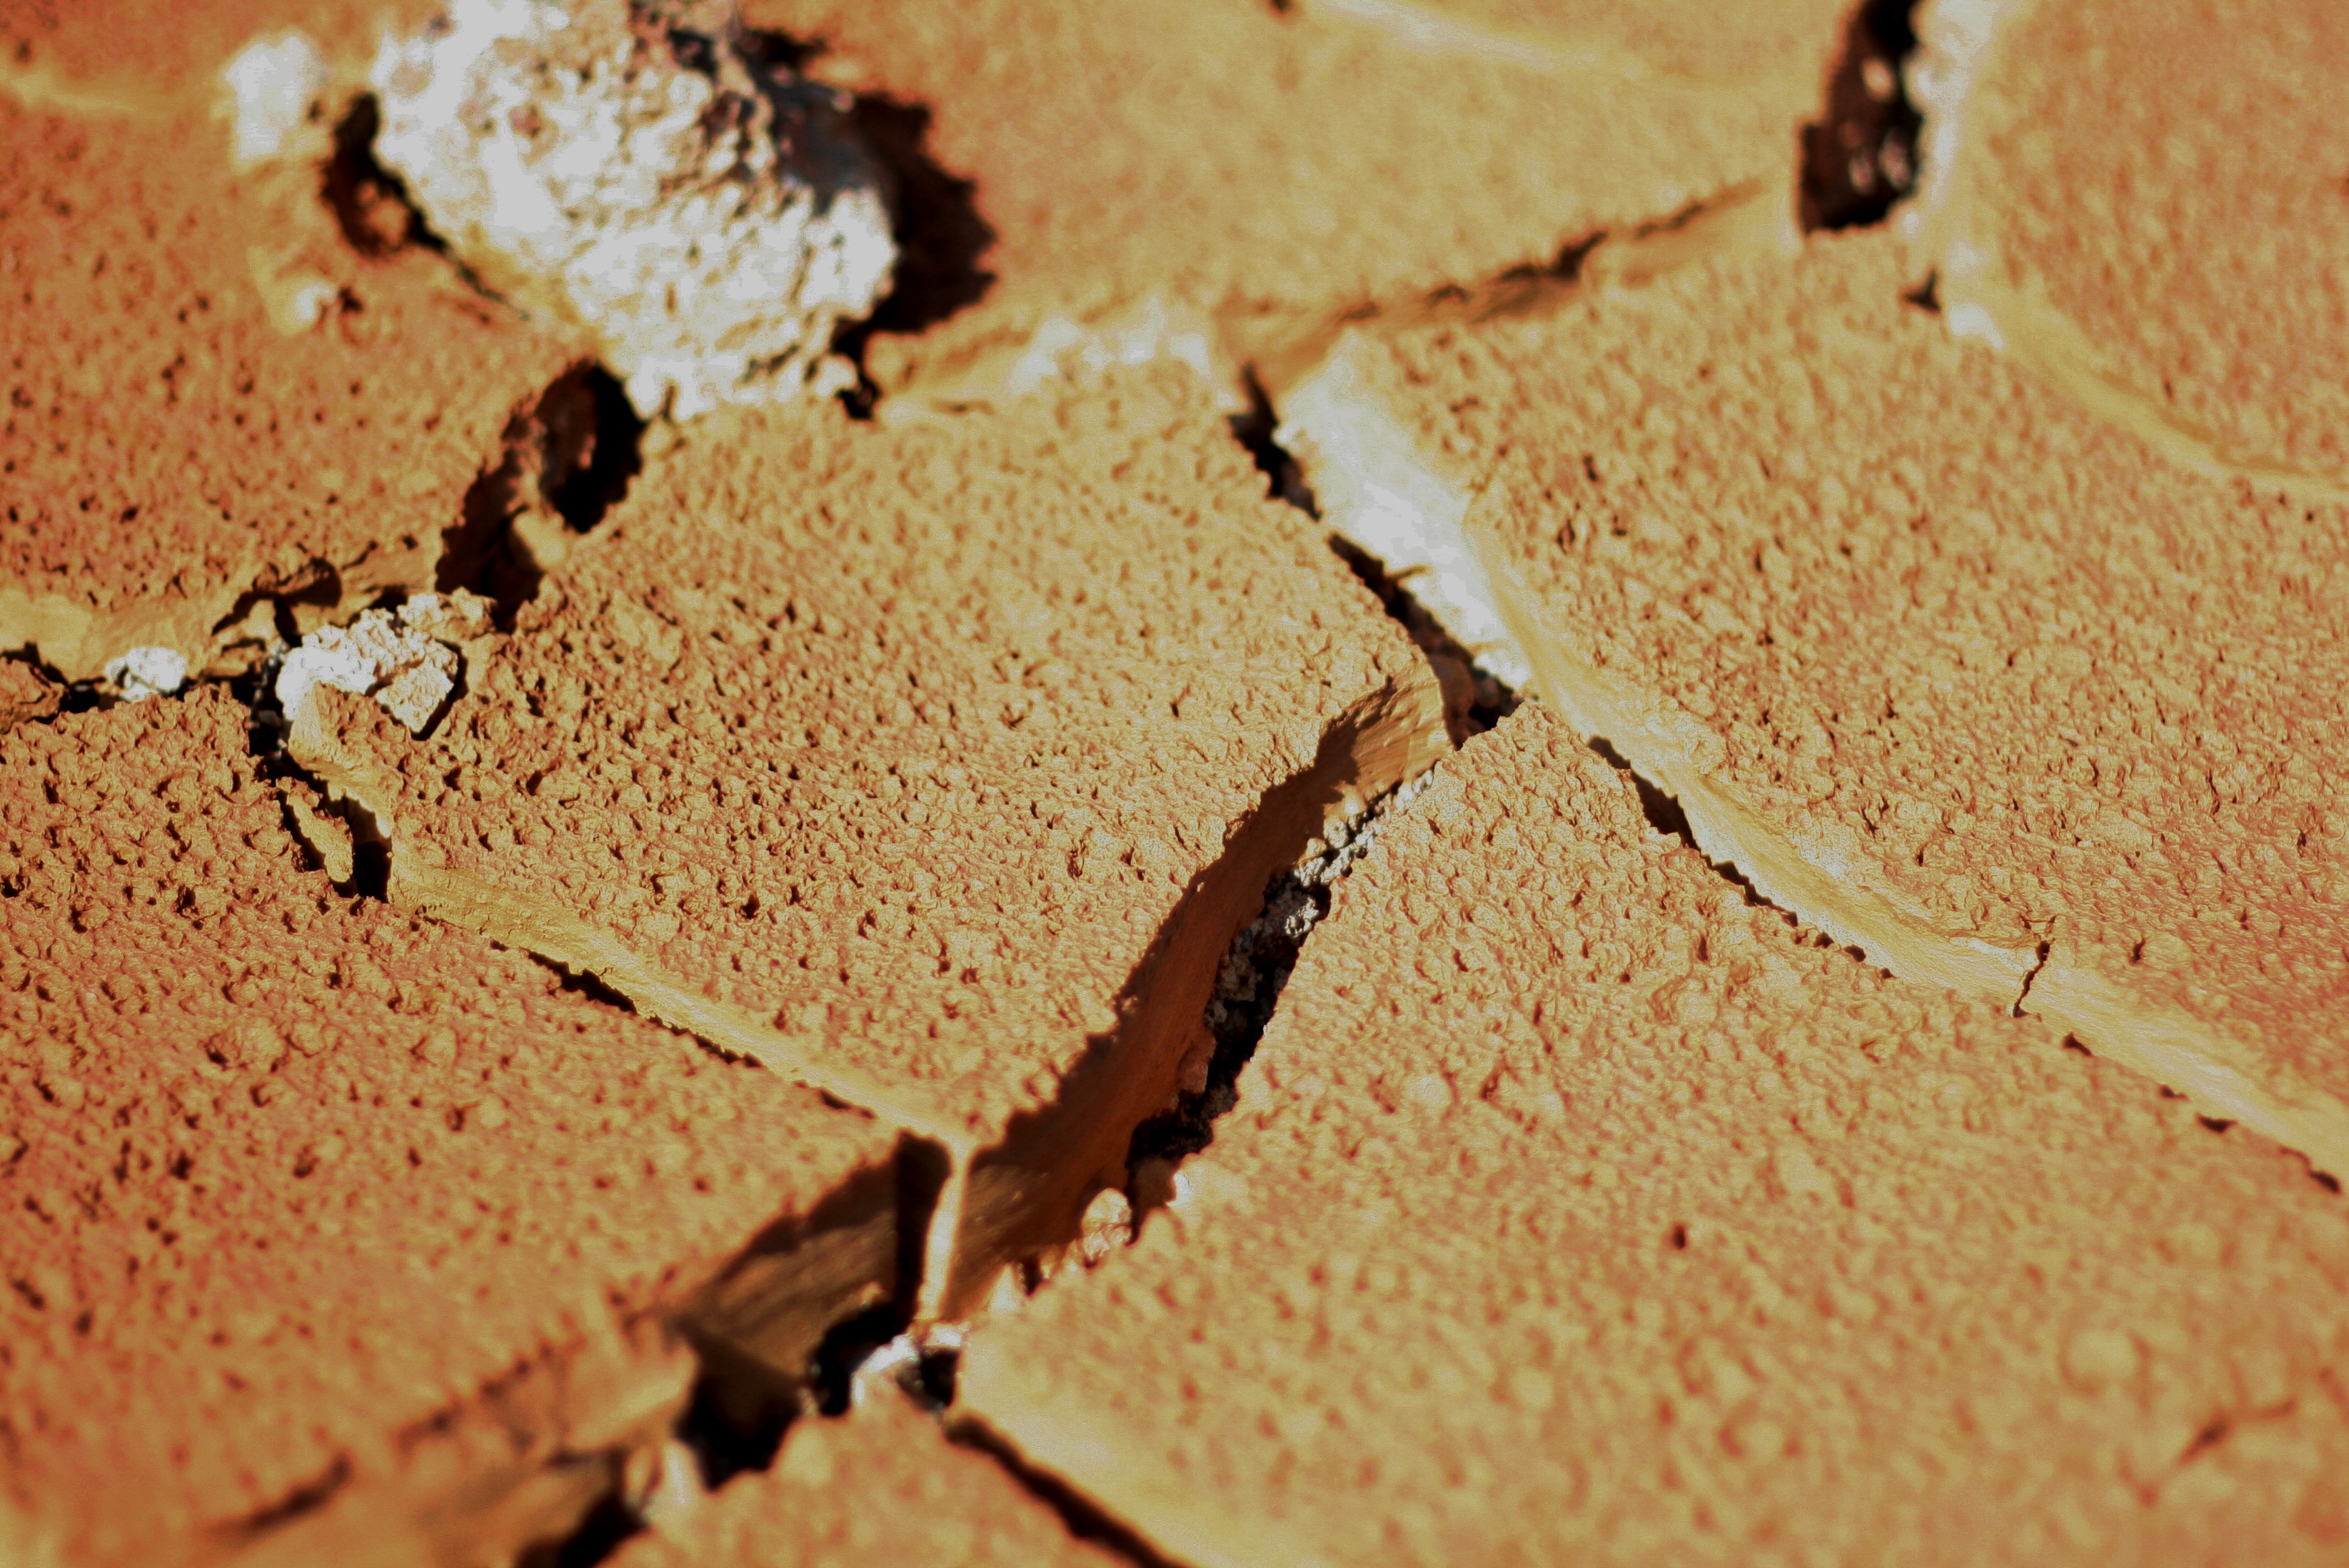
sand, wood, texture, leaf, wall, food, soil, brick, material, close up, sticky, macro photography, cracked earth